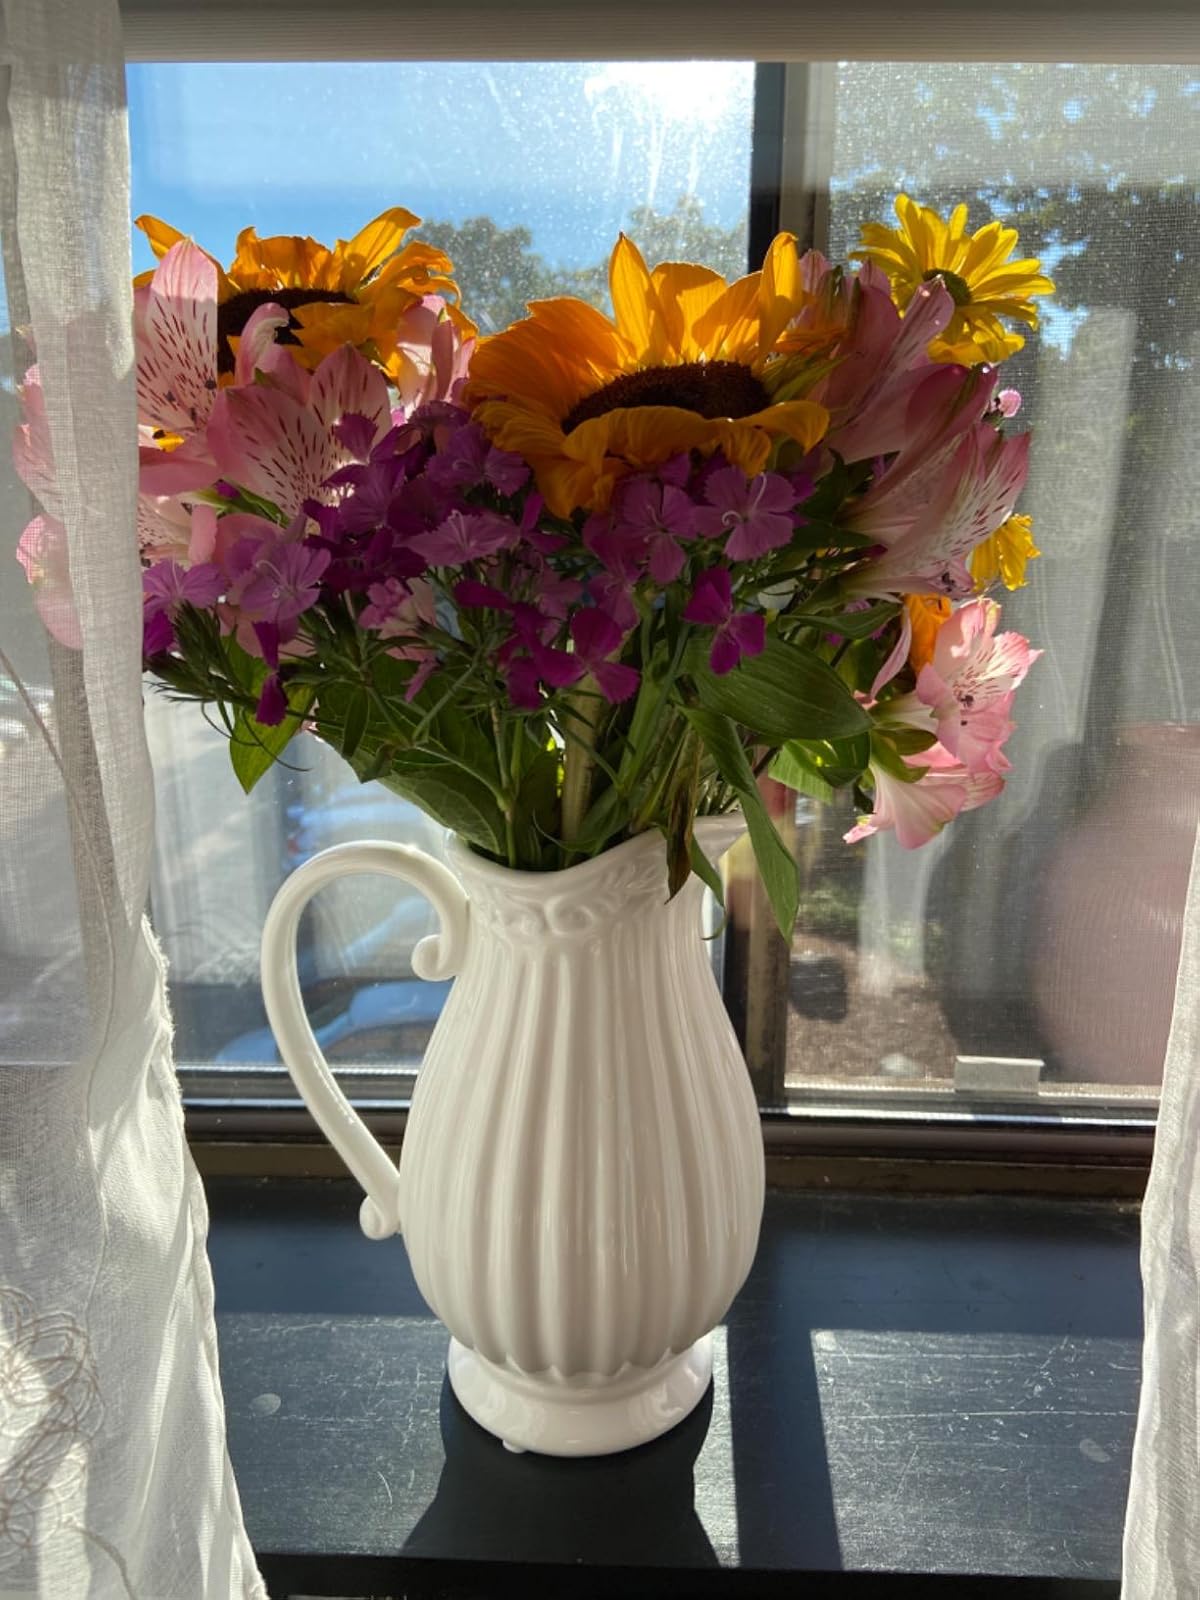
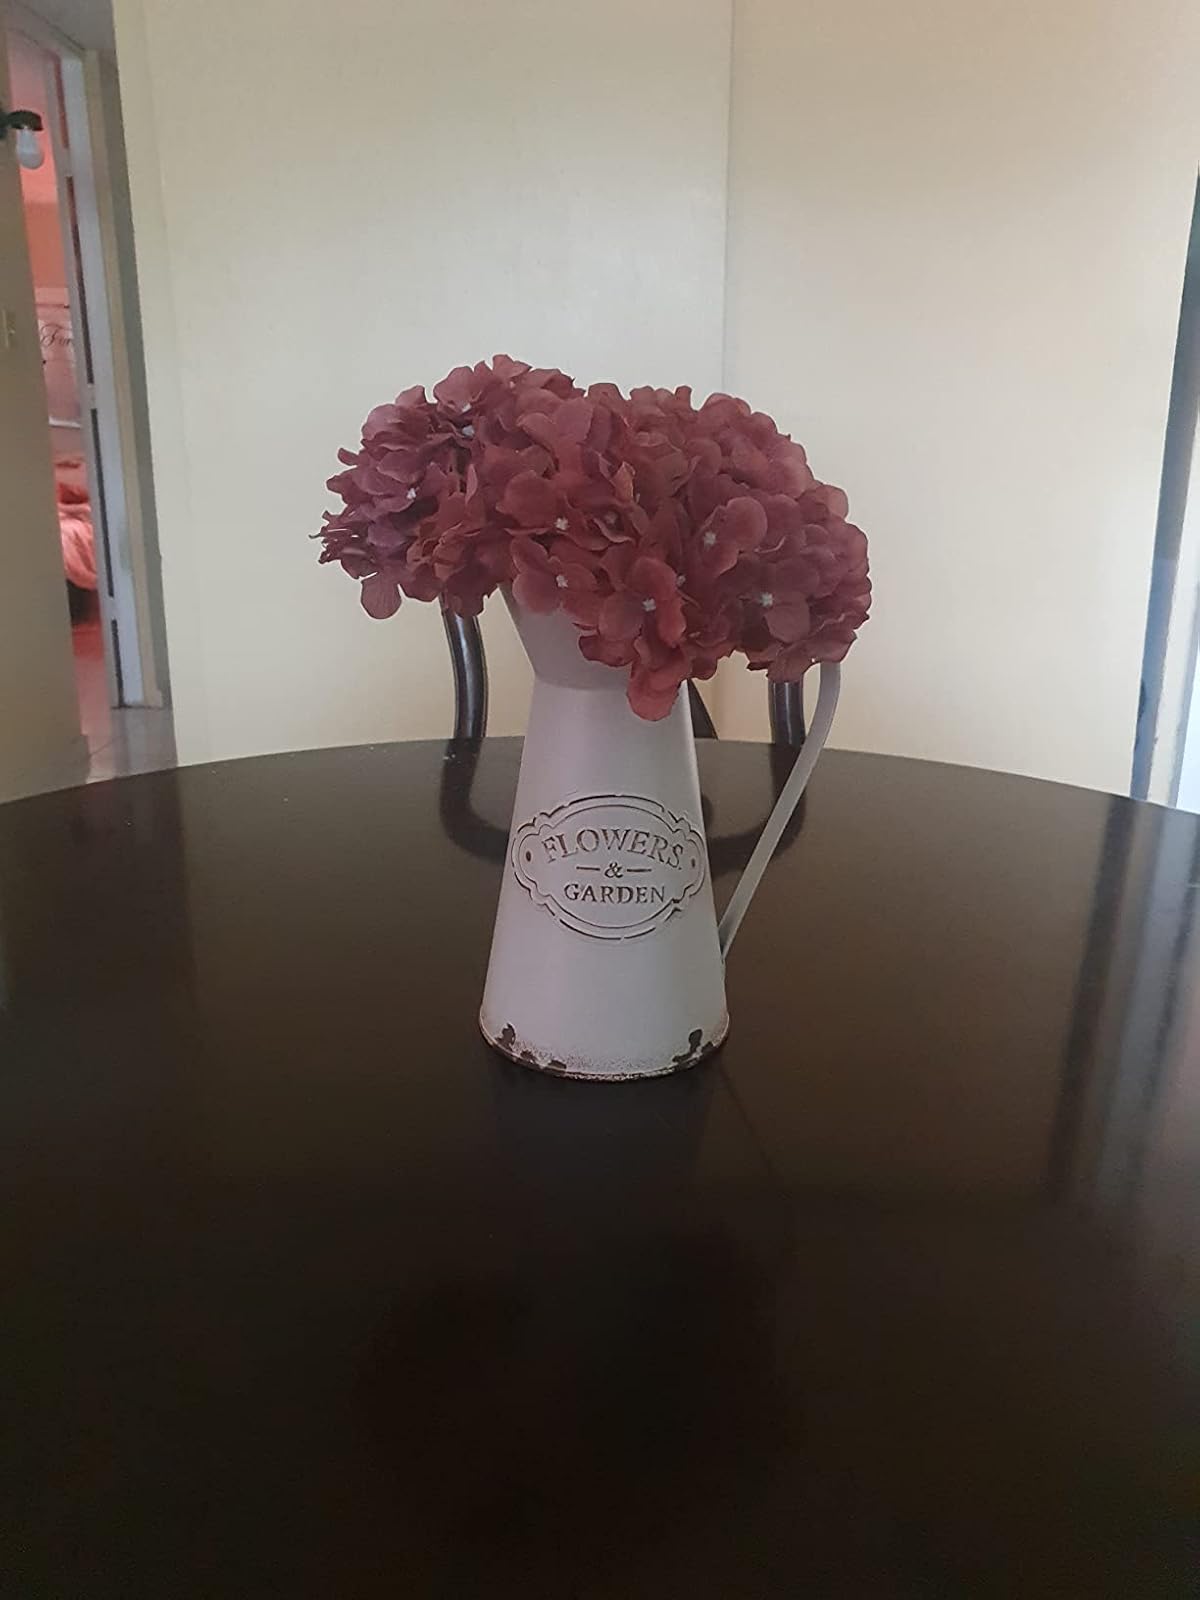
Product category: vase
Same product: no